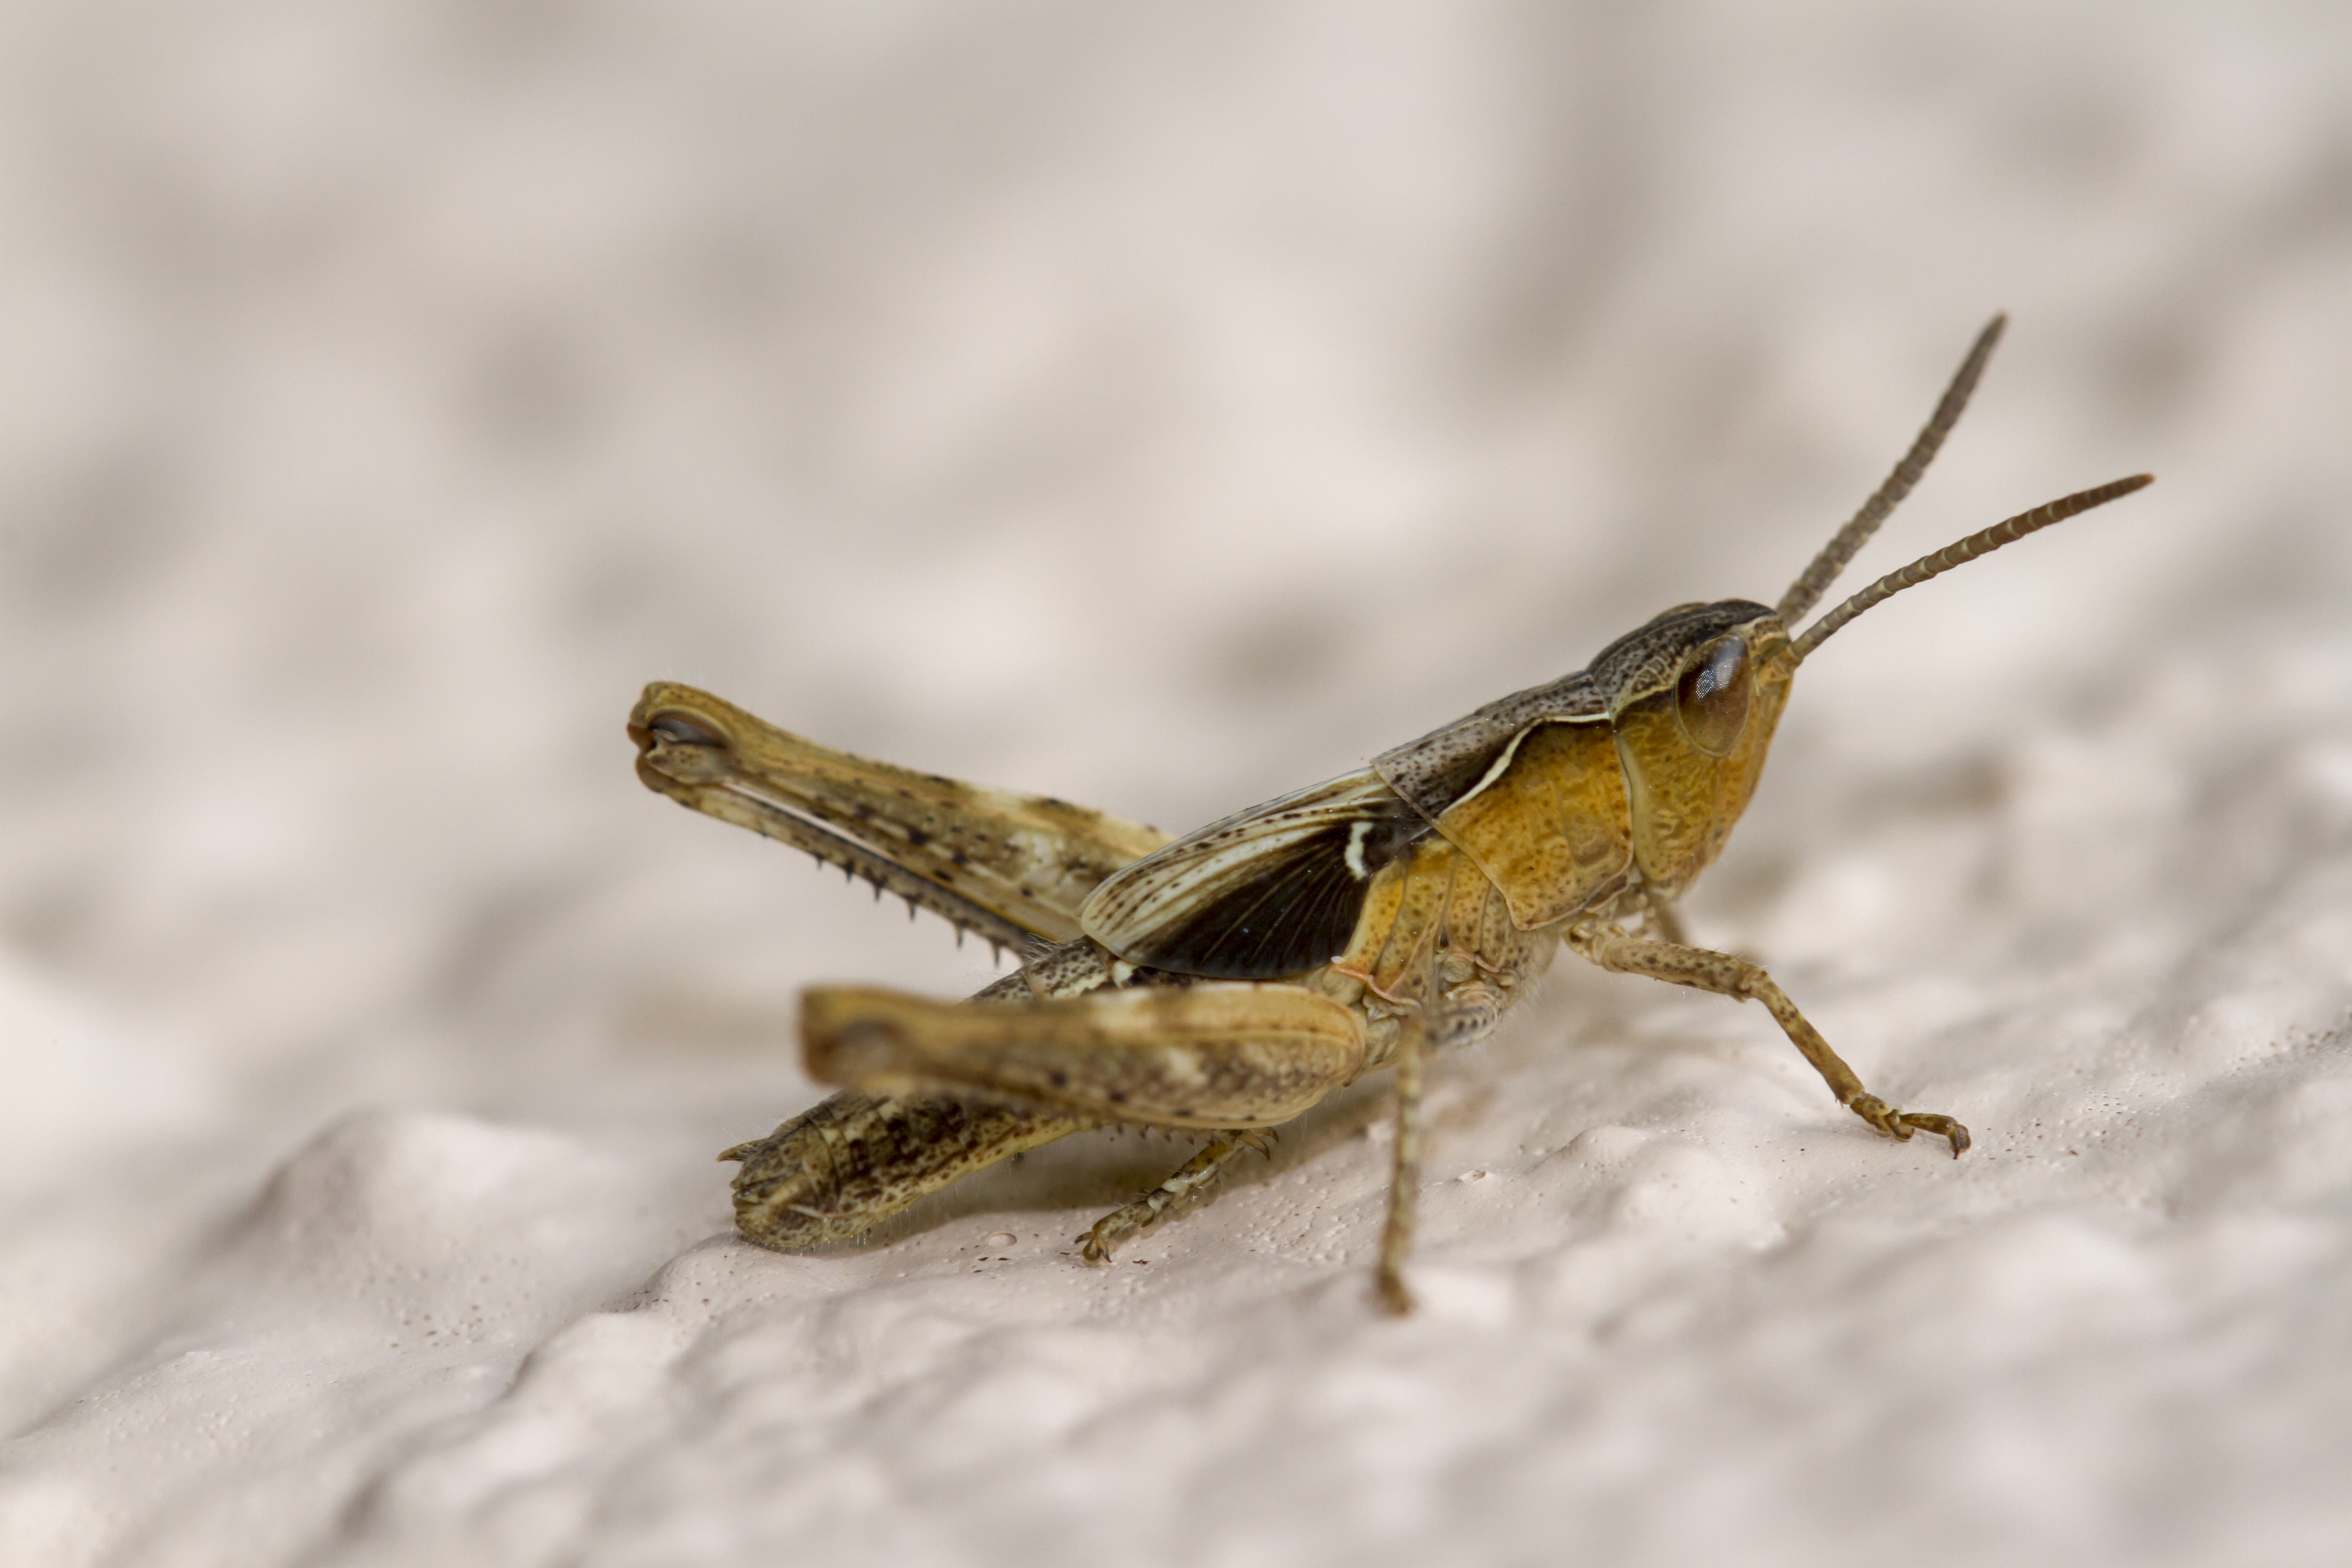
nature, bokeh, photography, young, insect, macro, garden, fauna, invertebrate, cricket, close up, outdoors, uk, canon7d, dof, grasshopper, nymph, locust, juvenile, nikkvalentine, peterborough, extensiontubes, bbcsummerwatchofficial, instar, grasshoppernymph, macro photography, arthropod, cricket like insect